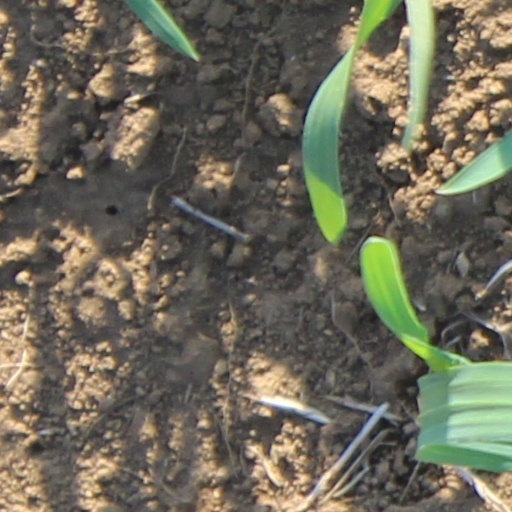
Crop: wheat